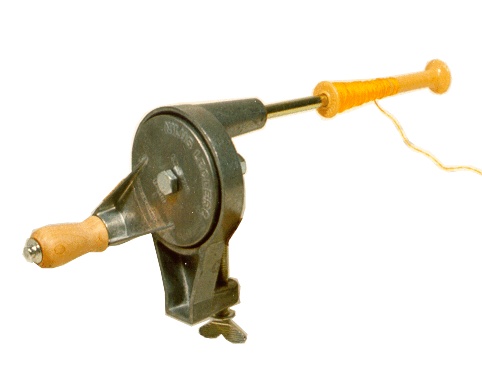
Leclerc Manual Bobbin Winder
A light but strong hand bobbin winder with completely covered gear. Tapered shaft for most bobbins and spools. Nice wood handle and clamps to a table top up to 1½" thick.
Brand: Leclerc
Category: Arts & Entertainment > Hobbies & Creative Arts > Arts & Crafts > Art & Crafting Tools > Thread & Yarn Tools > Thread, Yarn & Bobbin Winders > Handheld Winders